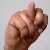
The image shows a hand gesture representing the letter 'N' in Indian Sign Language.